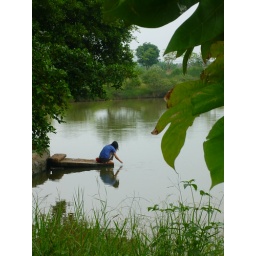
young girl near the lake